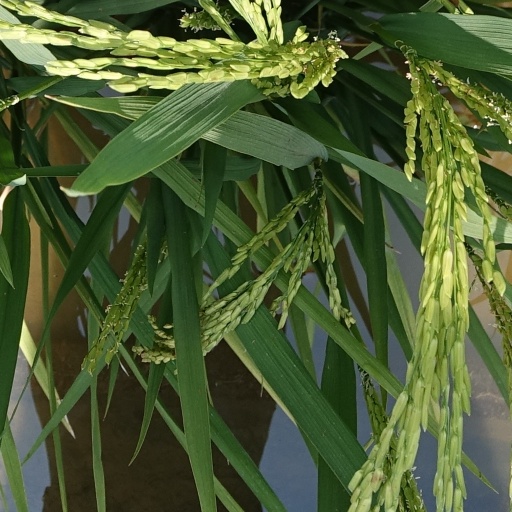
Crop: rice